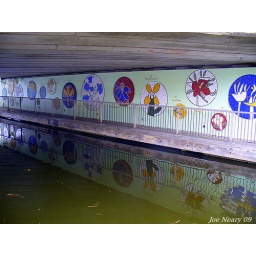
Wild flower murals at under the bridge at Ford,this bridge replaced the old lift bridge